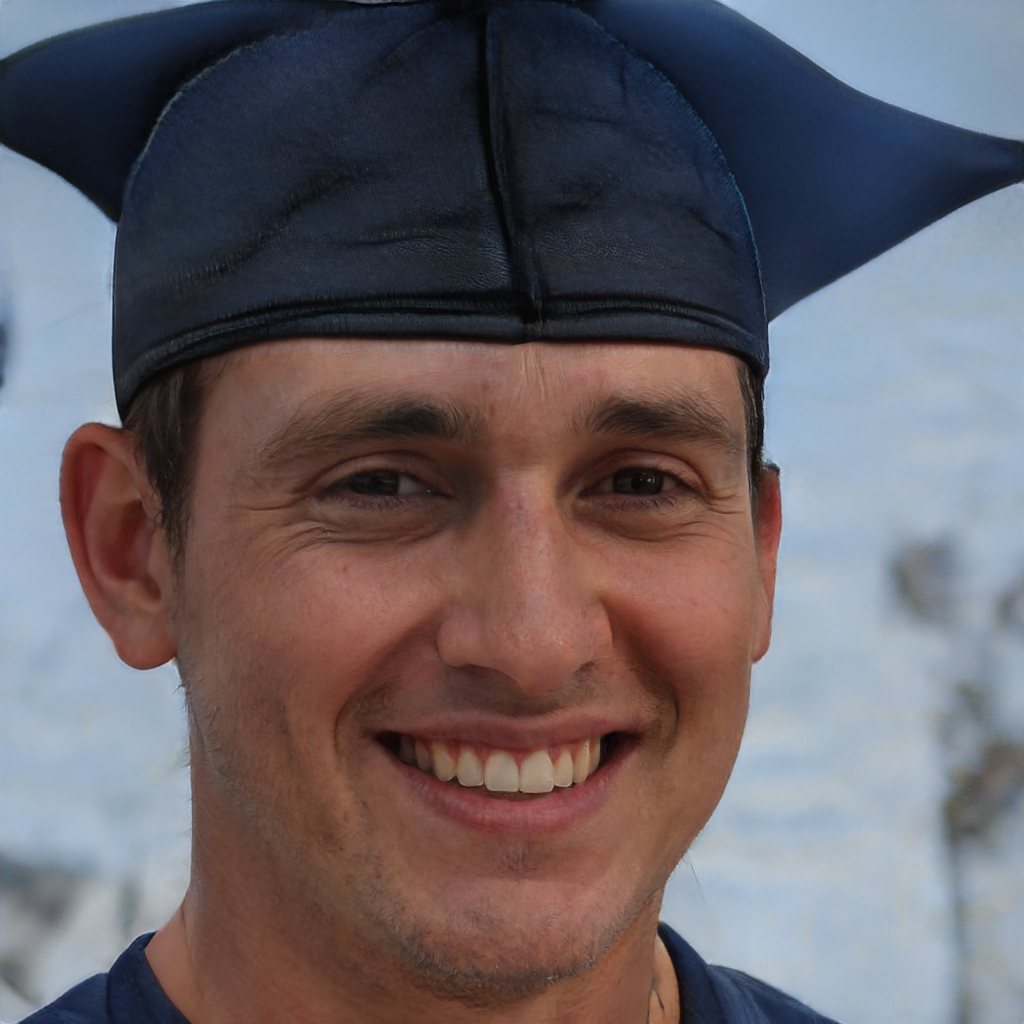
Gender: Male